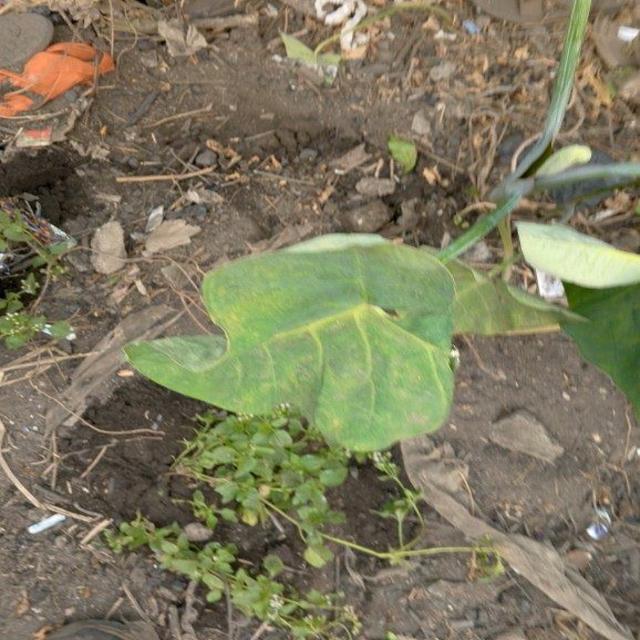
Label: Late_Blight